Question: Please indicate a possible affordance area of fork that can be used for holding
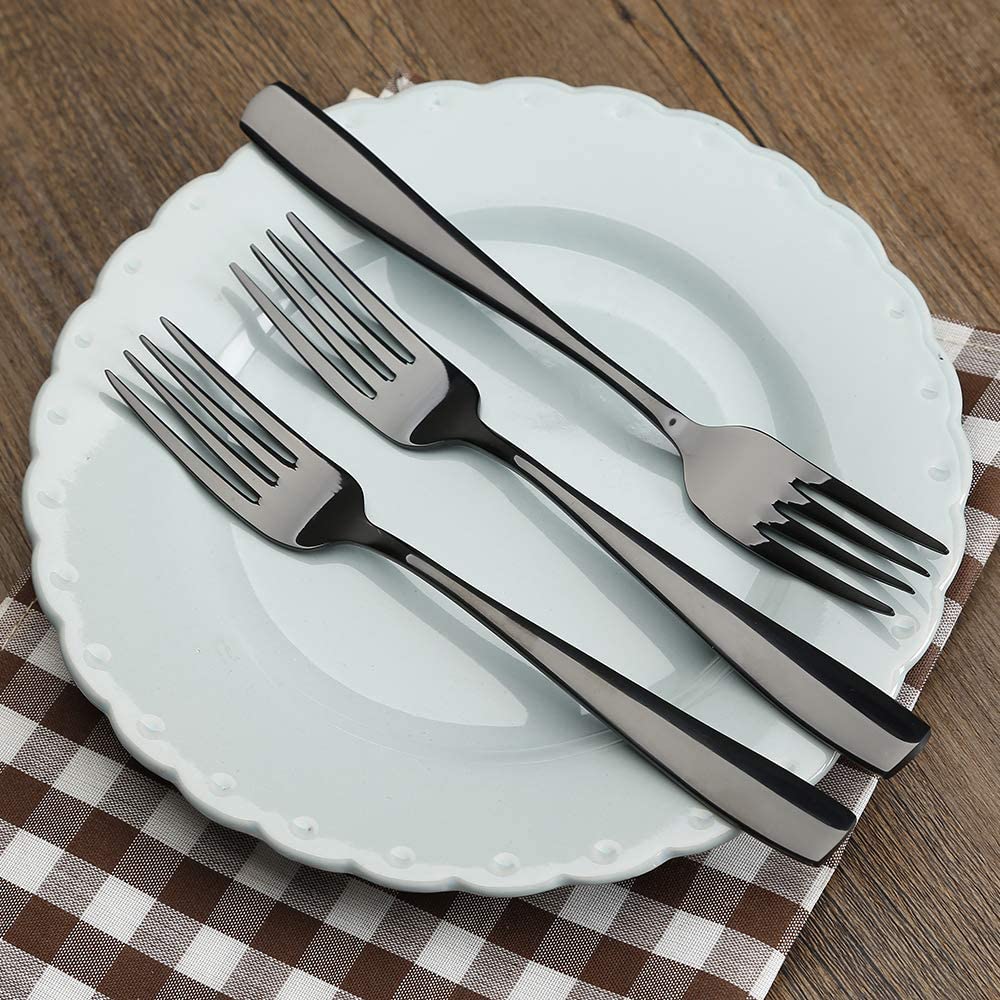
Answer: [612.939, 530.702, 939.693, 789.474]